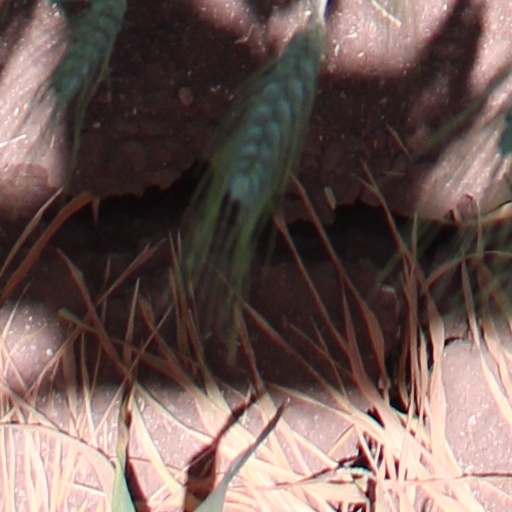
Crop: wheat